Jefferson's Manual

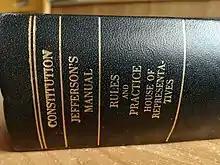
Book cover of the US constitution with the Jefferson's "Manual"

A Manual of Parliamentary Practice for the Use of the Senate of the United States, written by Thomas Jefferson in 1801, is the first American book on parliamentary procedure. As Vice President of the United States, Jefferson served as the Senate's presiding officer from 1797 to 1801. Throughout these four years, Jefferson worked on various texts and, in early 1800, started to assemble them into a single manuscript for the Senate's use. In December 1800 he delivered his manuscript to printer Samuel Harrison Smith, who delivered the final product to Jefferson on February 27, 1801. Later, the House of Representatives also adopted the "Manual" for use in its chamber.